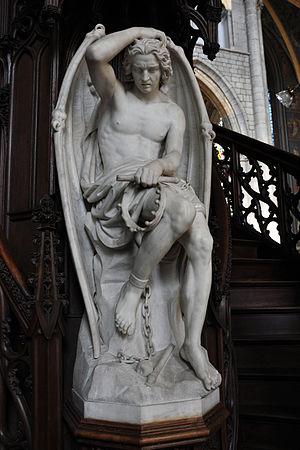
Cathédrale Saint-Paul de Liège